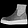
Label: Ankle boot